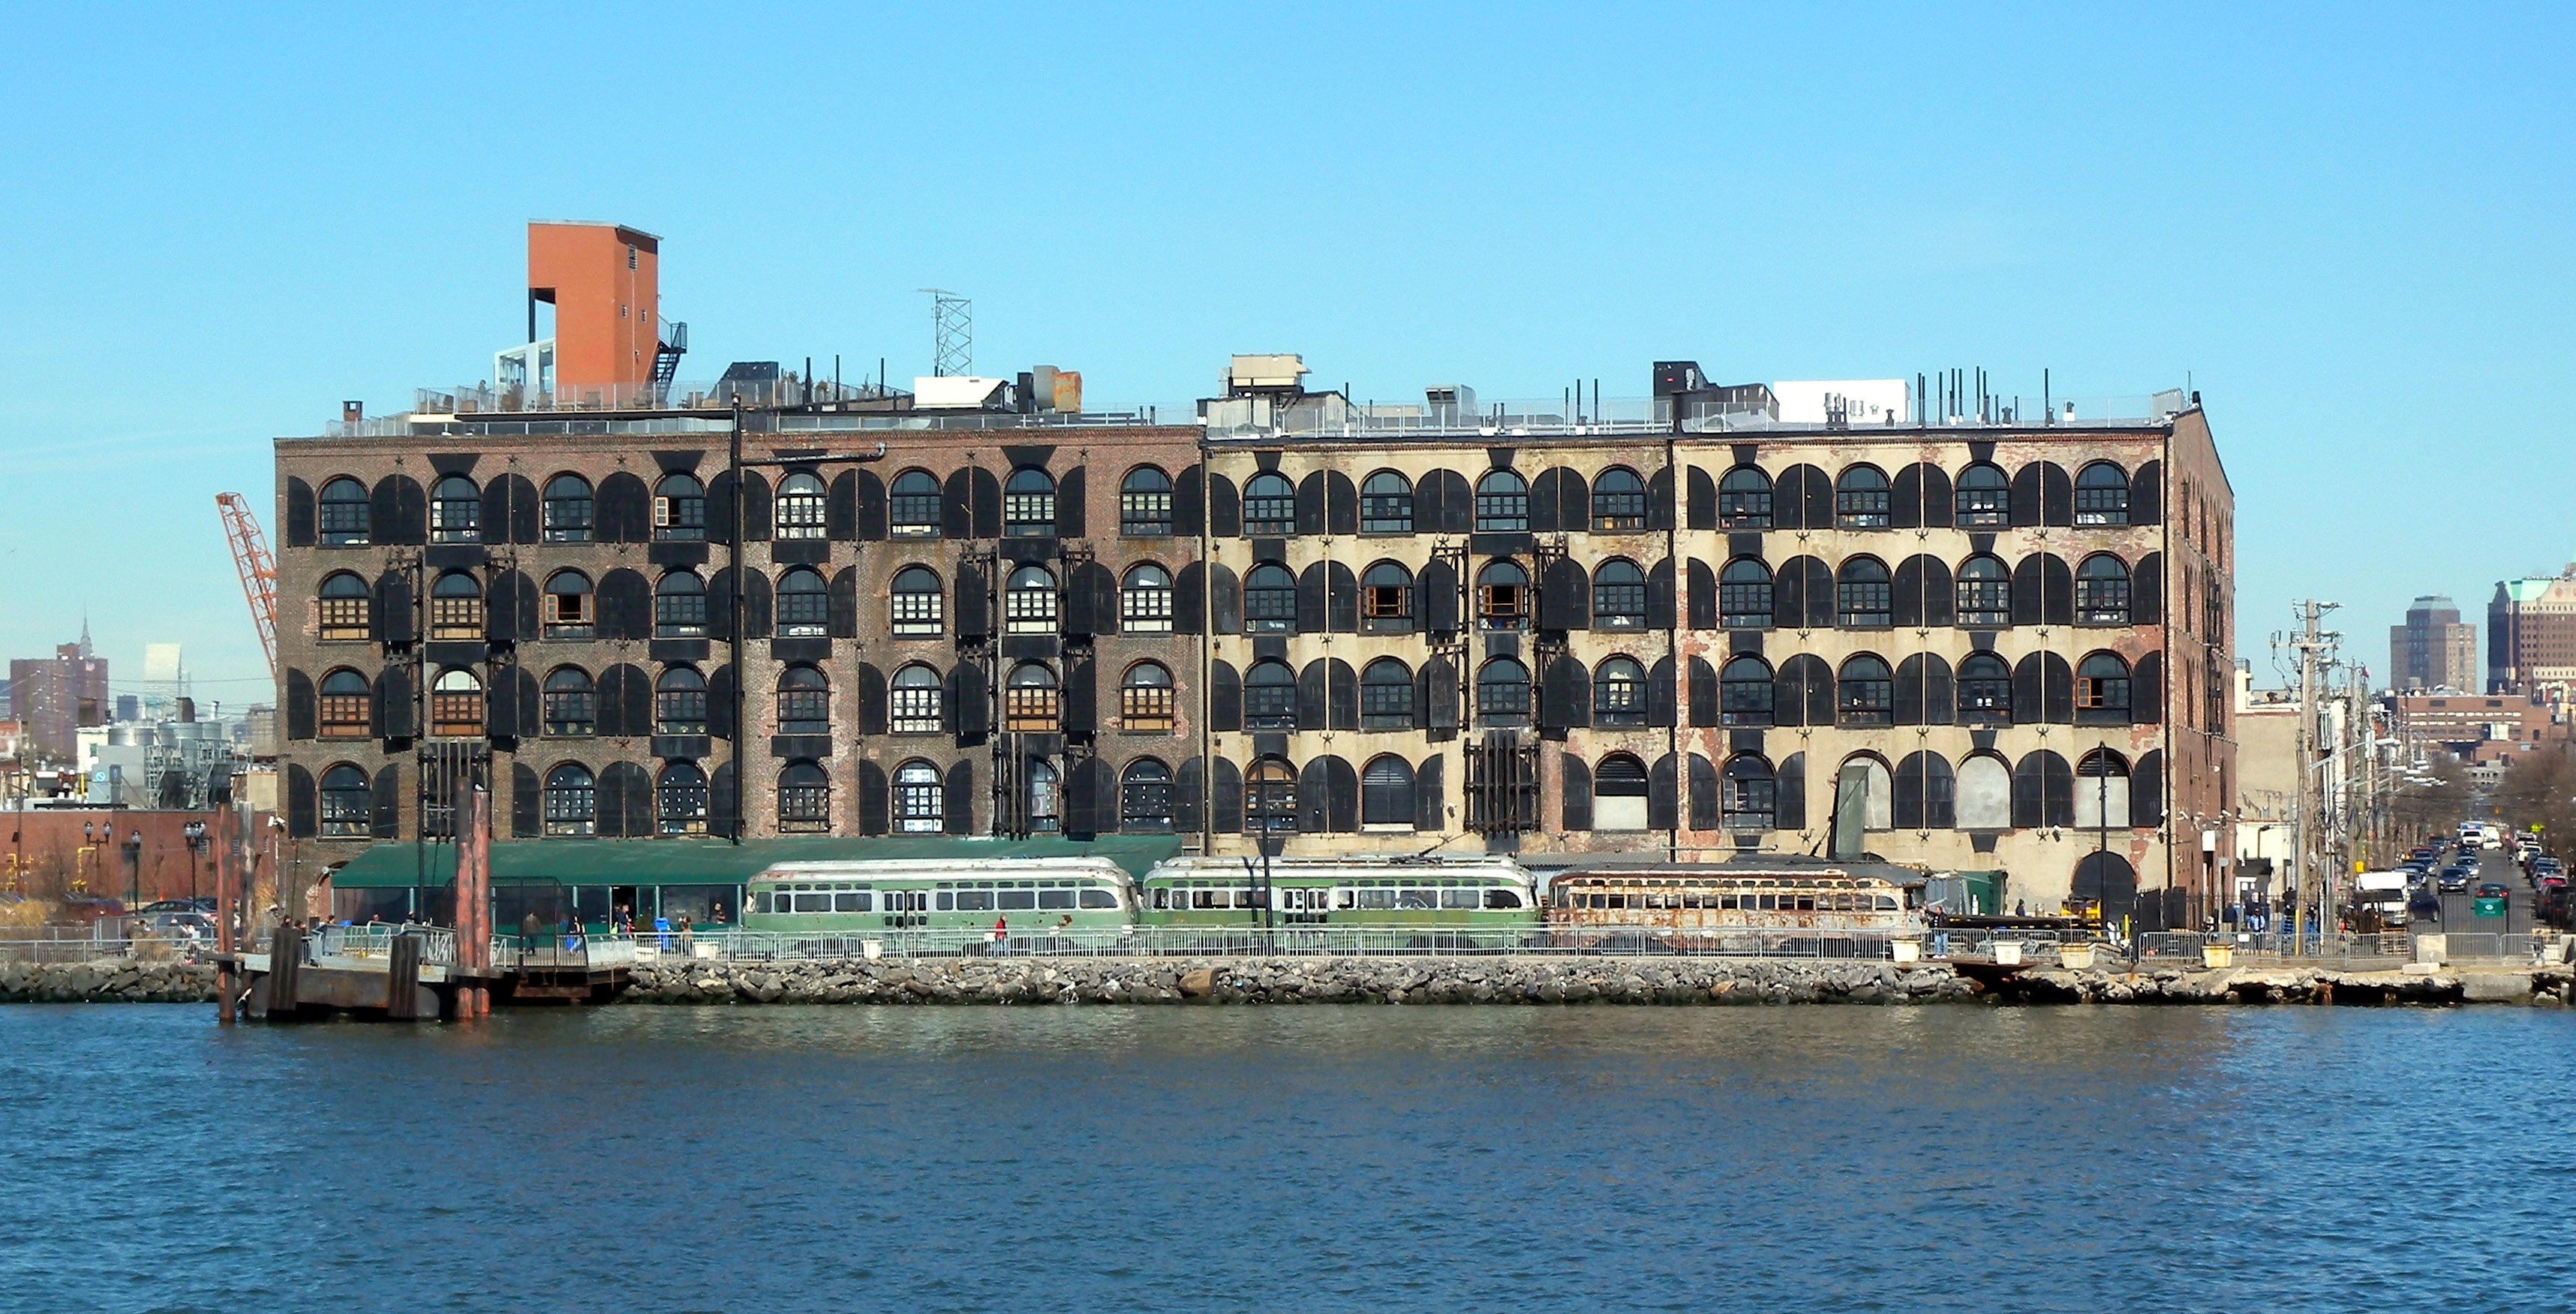
sea, water, nature, dock, architecture, skyline, town, palace, urban, train, river, new york city, cityscape, shoreline, transportation, vehicle, harbor, brooklyn, port, trolly, waterway, structures, outside, buildings, channel, mass transit